Armoured cavalry

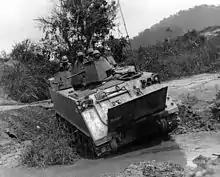
M113 ACAV in Vietnam

U.S. Army armoured cavalry had the mission of reconnaissance and security. Unlike armoured and infantry units, U.S. Cavalry is organized into squadrons and troops, which are equivalent to battalions and companies respectively. A regiment of armoured cavalry, such as the 11th Armored Cavalry Regiment (the "Black Horse" Regiment) in Vietnam, consisted of three full squadrons of armoured cavalry. The squadron normally consisted of a headquarters troop, three cavalry troops, a tank company, a 155-mm self-propelled howitzer battery, and an aviation troop. The three ground troops were a mixture of M48 Patton or M551 Sheridan tanks and M113 ACAVs (Armored Cavalry Assault Vehicles). The aviation troop of the squadron was equipped with helicopters, consisting of UH-1 transports, OH-6 Cayuse scouts, OH-58 Kiowa scout/gunships, and AH-1 Cobra gunships.